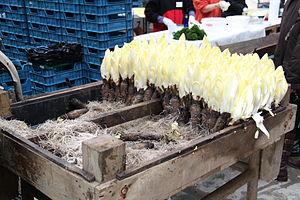
Les Chicorées sont un genre botanique qui rassemble des plantes de la famille des Astéracées. Ce genre comporte à la fois des espèces sauvages et des plantes qui sont cultivées, soit des variétés à feuilles, soit des variétés à racines.